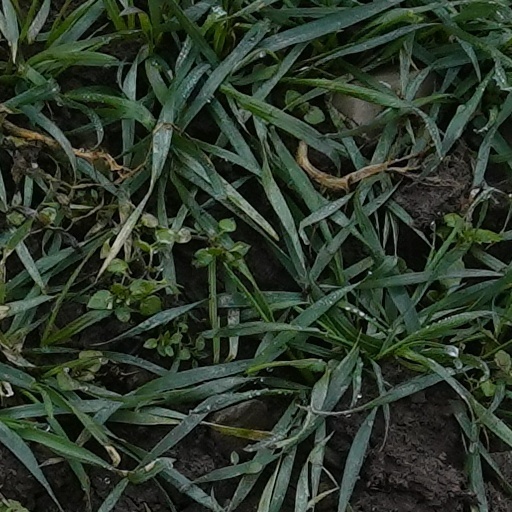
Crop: wheat